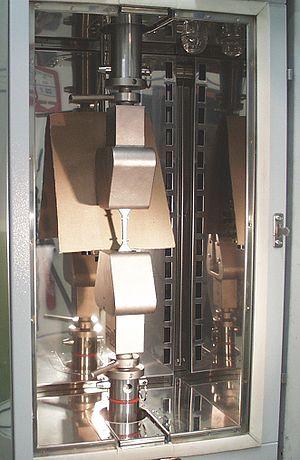
Test d'extensométrie sans contact sur une éprouvette haltère (hauteur 8 cm) (avec ses deux repères pour le suivi vidéo avec une caméra) serrée entre les mors d'une machine d'essais en traction, et placée dans une chambre d'essais.
Le terme éprouvette peut désigner :
L'extensométrie est la science de la mesure des déformations.